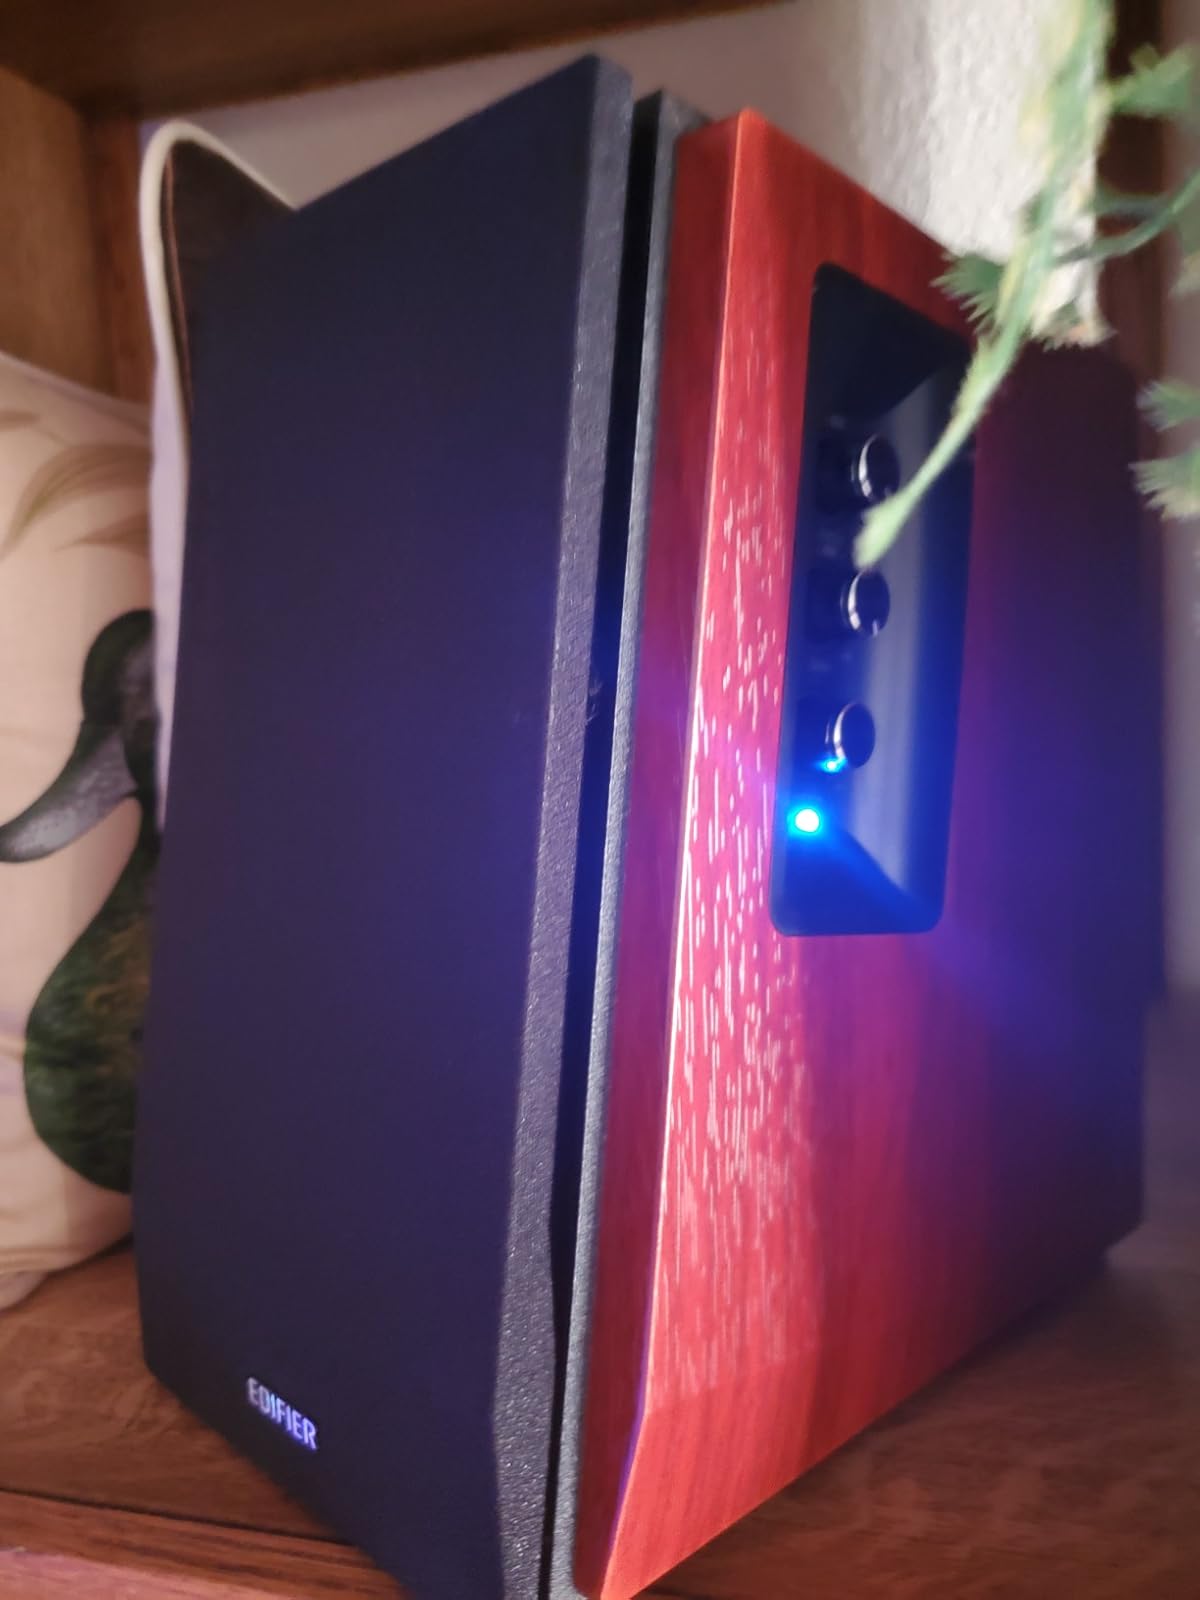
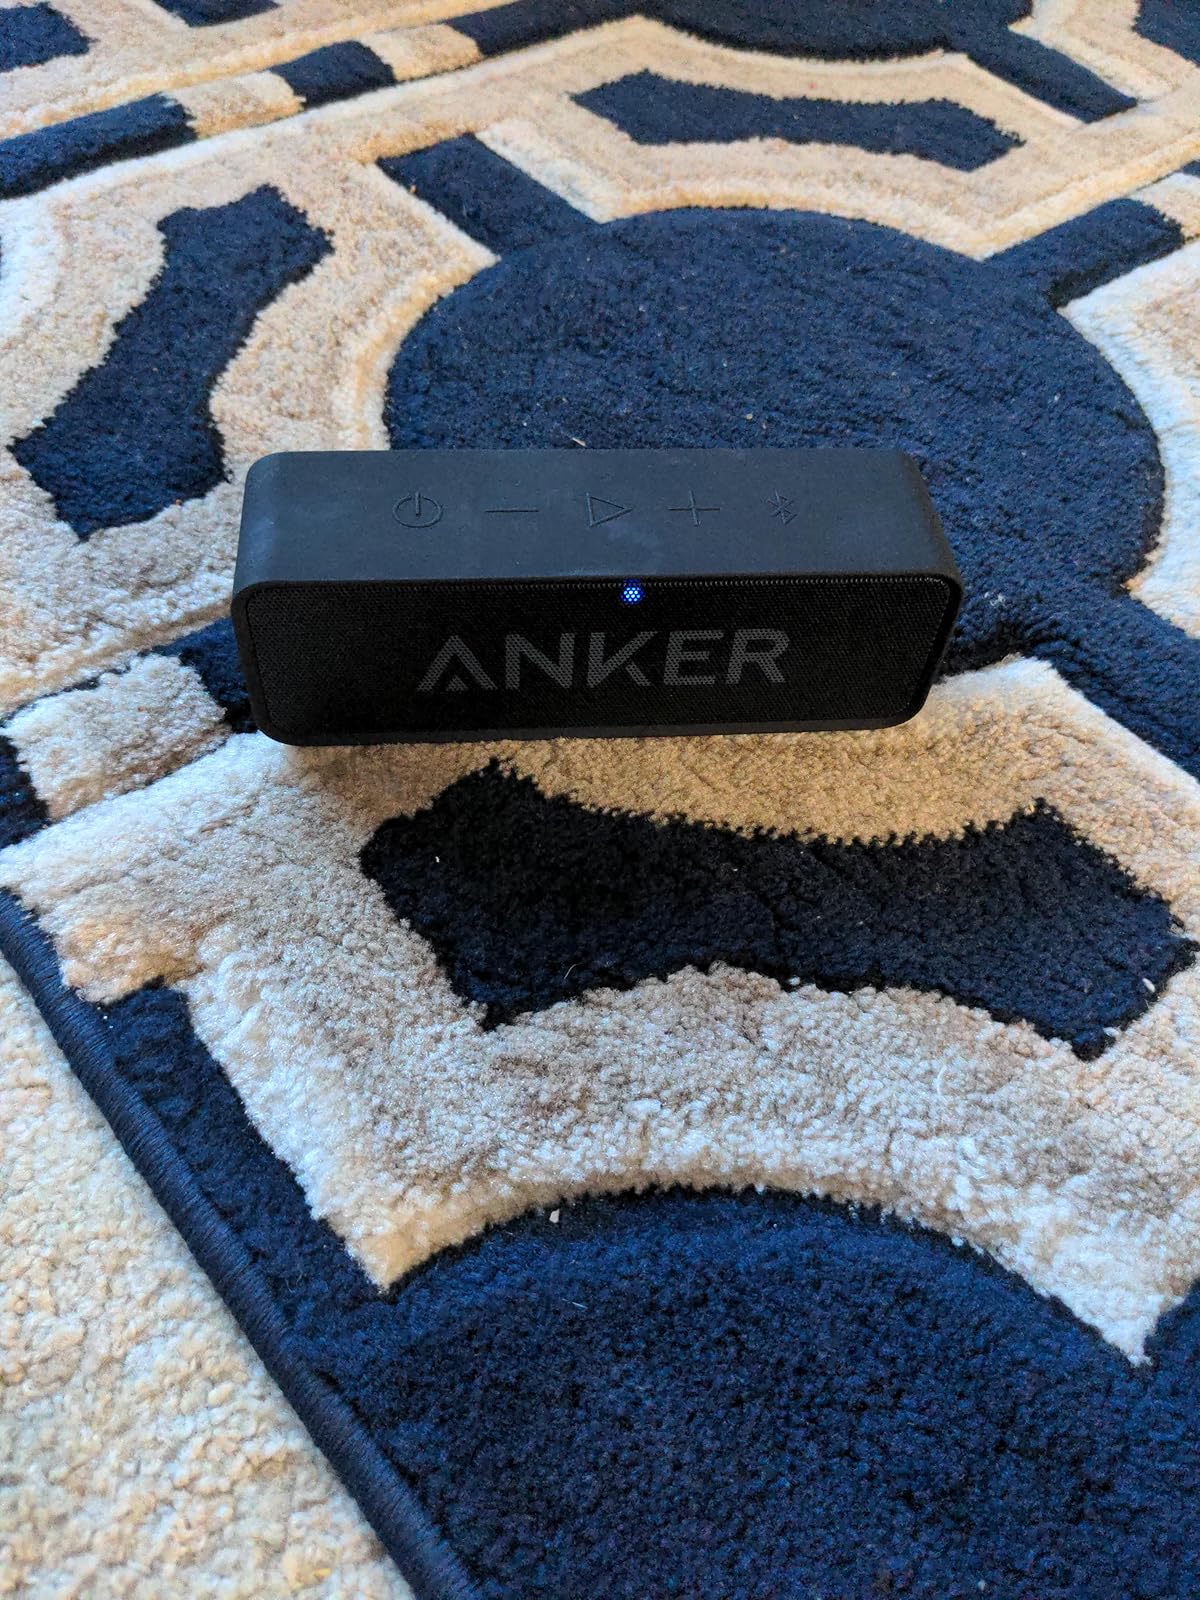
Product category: speaker
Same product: no